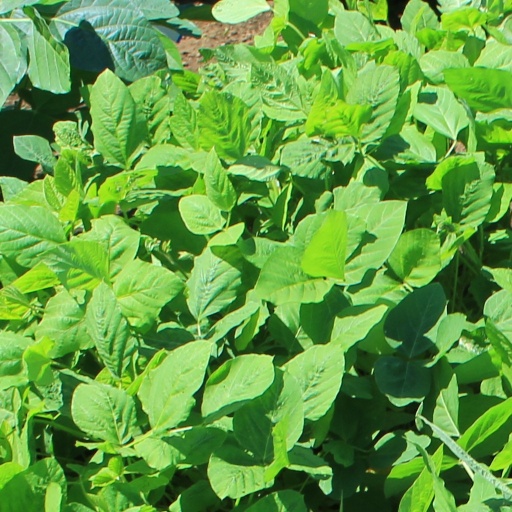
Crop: soybean